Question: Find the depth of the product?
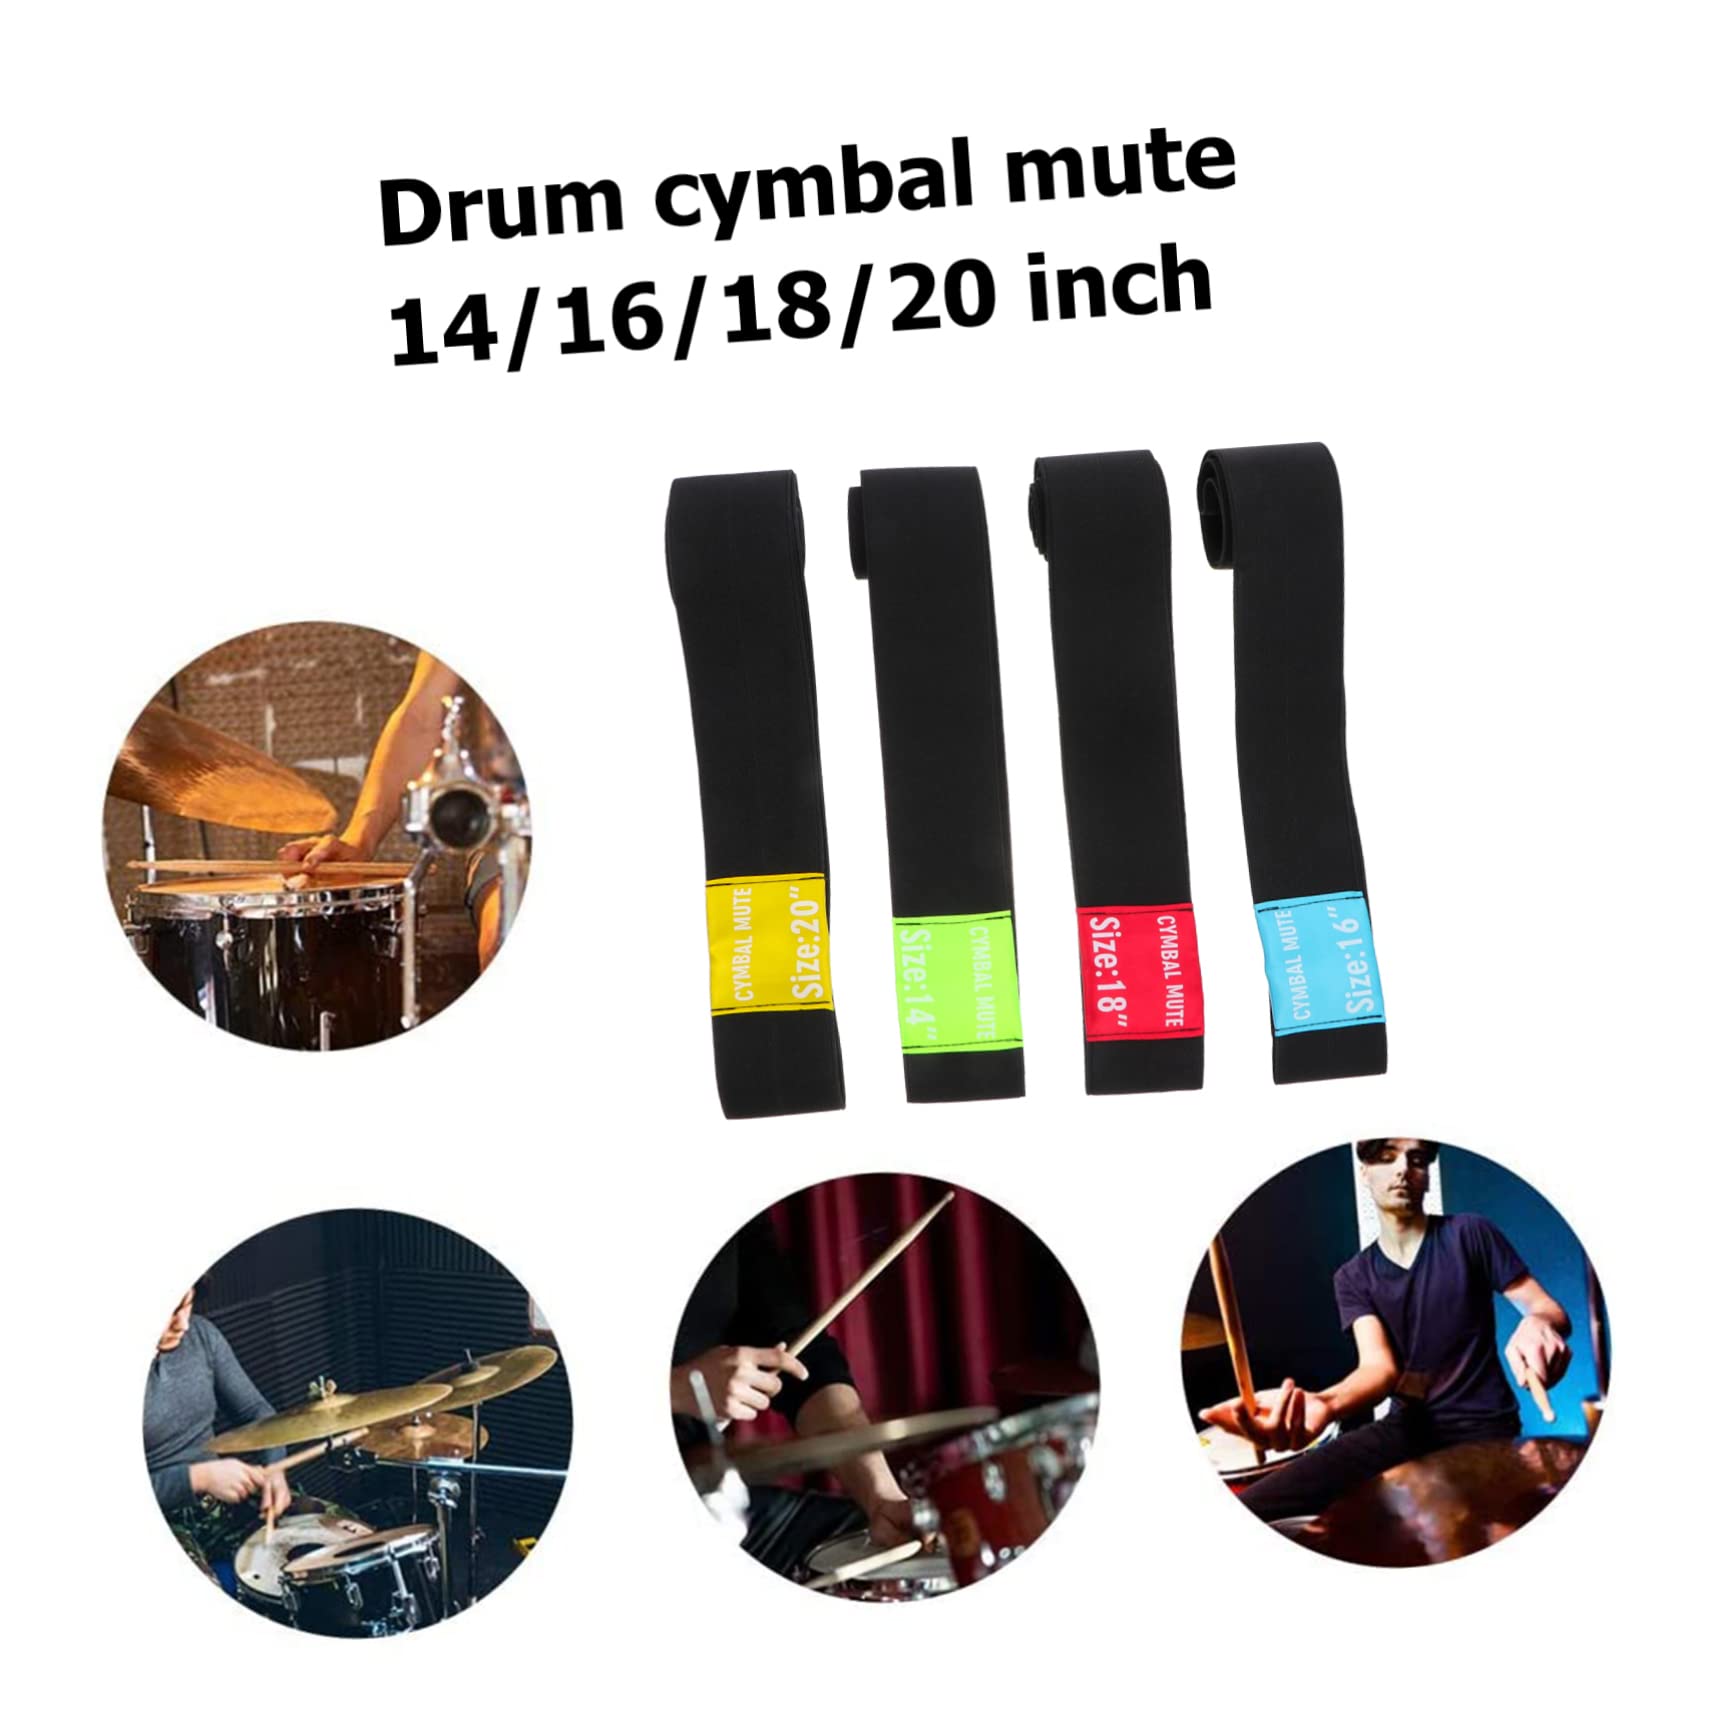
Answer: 20.0 inch